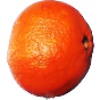
Label: clementine